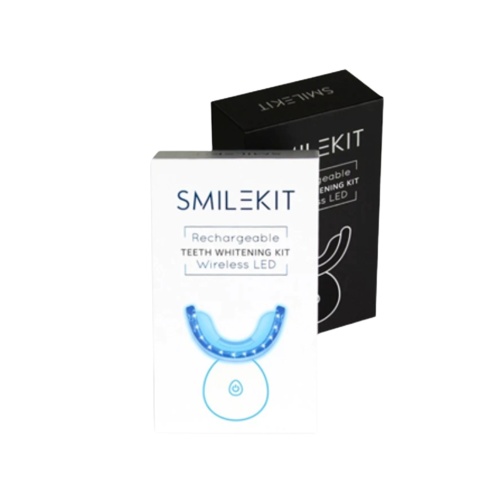
SMILEKIT - Kit de blanchiment dentaire Pro
Points forts Blanchit vos dents et élimine vos taches Recommandé par les dentistes et orthodontistes Traitement en 15 minutes par jour Résultat efficace, rapide et visible dès la première utilisation Minuterie automatique Coffret complet Le Kit de blanchiment dentaire dont tout le monde parle ! Vous rêvez d'avoir le même sourire éclatant que les célébrités et que les stars de cinéma ? Notre Kit de blanchiment dentaire IVISMILE est là pour vous aider à facilement et rapidement avoir un sourire radieux de chez vous ! 😀 Un sourire éblouissant En combinant la formule spéciale de notre gel blanchissant , le peroxyde de carbamide (CP) et le peroxyde d'hydrogène (HP) , et la lumière UV vous pouvez gagner jusqu'à 3 teintes et éliminez en profondeur vos taches dues : De plus, grâce à notre stylo protecteur comprenant du PAP, vos dents seront de plus en plus blanches tout en respectant votre émail et vos gencives. Vos dents seront protégées et ne seront pas sensibiliser et vous ne ressentirez aucune douleur . 😀 Résultats visibles et rapides La gouttière a été longuement réfléchi afin d'offrir un traitement rapide et pour cela elle est composée d'une double lumière UV (bleue et rouge) qui accélère la vitesse de réaction passant ainsi de 45 minutes à 15 minutes. Livré avec trois stylos blanchissants contenant une formule blancheur avancée, vous verrez vous obtiendrez des résultats en seulement 15 minutes par jour et visibles dès la première utilisation . Plus vous utiliserez notre Kit de blanchiment dentaire Pro IVISMILE, plus votre sourire sera brillant et éclatant ! 😀 Comment ça marche ? 1. Brossez-vous les dents avec notre brosse à dents électrique sonique pour un nettoyage en profondeur et rincez-vous la bouche à l'eau. 2. Appliquez le Stylo gel blanchissant en fine couche sur l'ensemble de vos dents et souriez pendant 60 secondes afin de laisser pénétrer le produit et qu'il sèche. Pour extraire le gel de nos Stylos, il vous suffit de tourner l'extrémité du stylo. 3. Placez la gouttière dans votre bouche entre vos dents et appuyez sur le bouton pour allumer la lumière UV de la gouttière. Le traitement dure 15 minutes , la lampe s'éteindra automatiquement une fois le temps écoulé. 4. Une fois le traitement fini, rincer la gouttière et brossez-vous les dents afin d'éliminer tout résidu de gel. Nous vous conseillons de vous brossez les dents avec notre p oudre de blanchiment dentaire au charbon naturel pour un résultat encore plus éclatant ! Puisqu'il est basé sur une formule sans peroxyde, effectuez le traitement tous les jours pendant une semaine. Après 7 jours de traitement, faites une pause d'une semaine et reprenez le traitement la semaine d'après. Caractéristiques Ingrédients Stylo blanchissant : Acide phtalimidoperoxycaproïque (12%), Peroxyde de carbamide et le peroxyde d'hydrogène (HP) Couleurs : Noir ou Blanc Volume Stylo : 2ml Minuterie intégrée : 15 et 10 minutes Lumière LED: 32 (16 bleus, 16 rouges) Avertissement : Ne pas utiliser si vous êtes enceintes, tenir hors de la portée des enfants. Ne pas fumer pendant le blanchiment, ne pas boire de thé, café, éviter le contact avec les yeux. Précautions d’emploi : A utiliser sur des dents et gencives, saines. Le pack comprend 1 * L umière UV accélératrice de blanchiment 1 * Gouttière universelle souple 1 * Câble USB de recharge 1 * Nuancier 4 * Stylos blanchissant
Brand: La Boutique De La Santé
Category: Health & Beauty > Personal Care > Oral Care > Teeth Whiteners > Whitening Pens